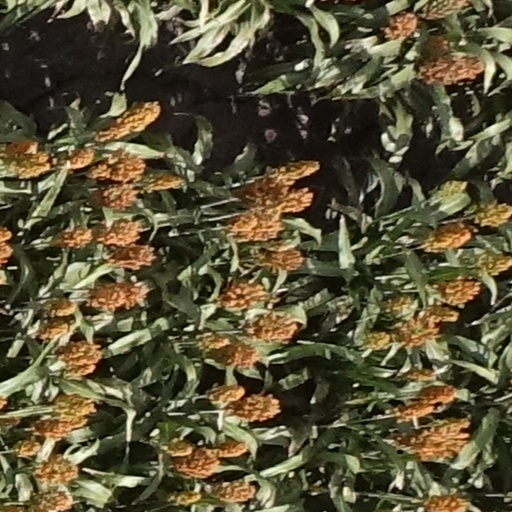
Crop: sorghum